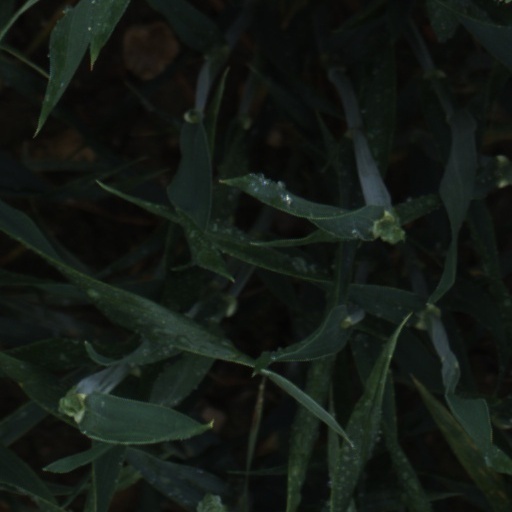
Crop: wheat